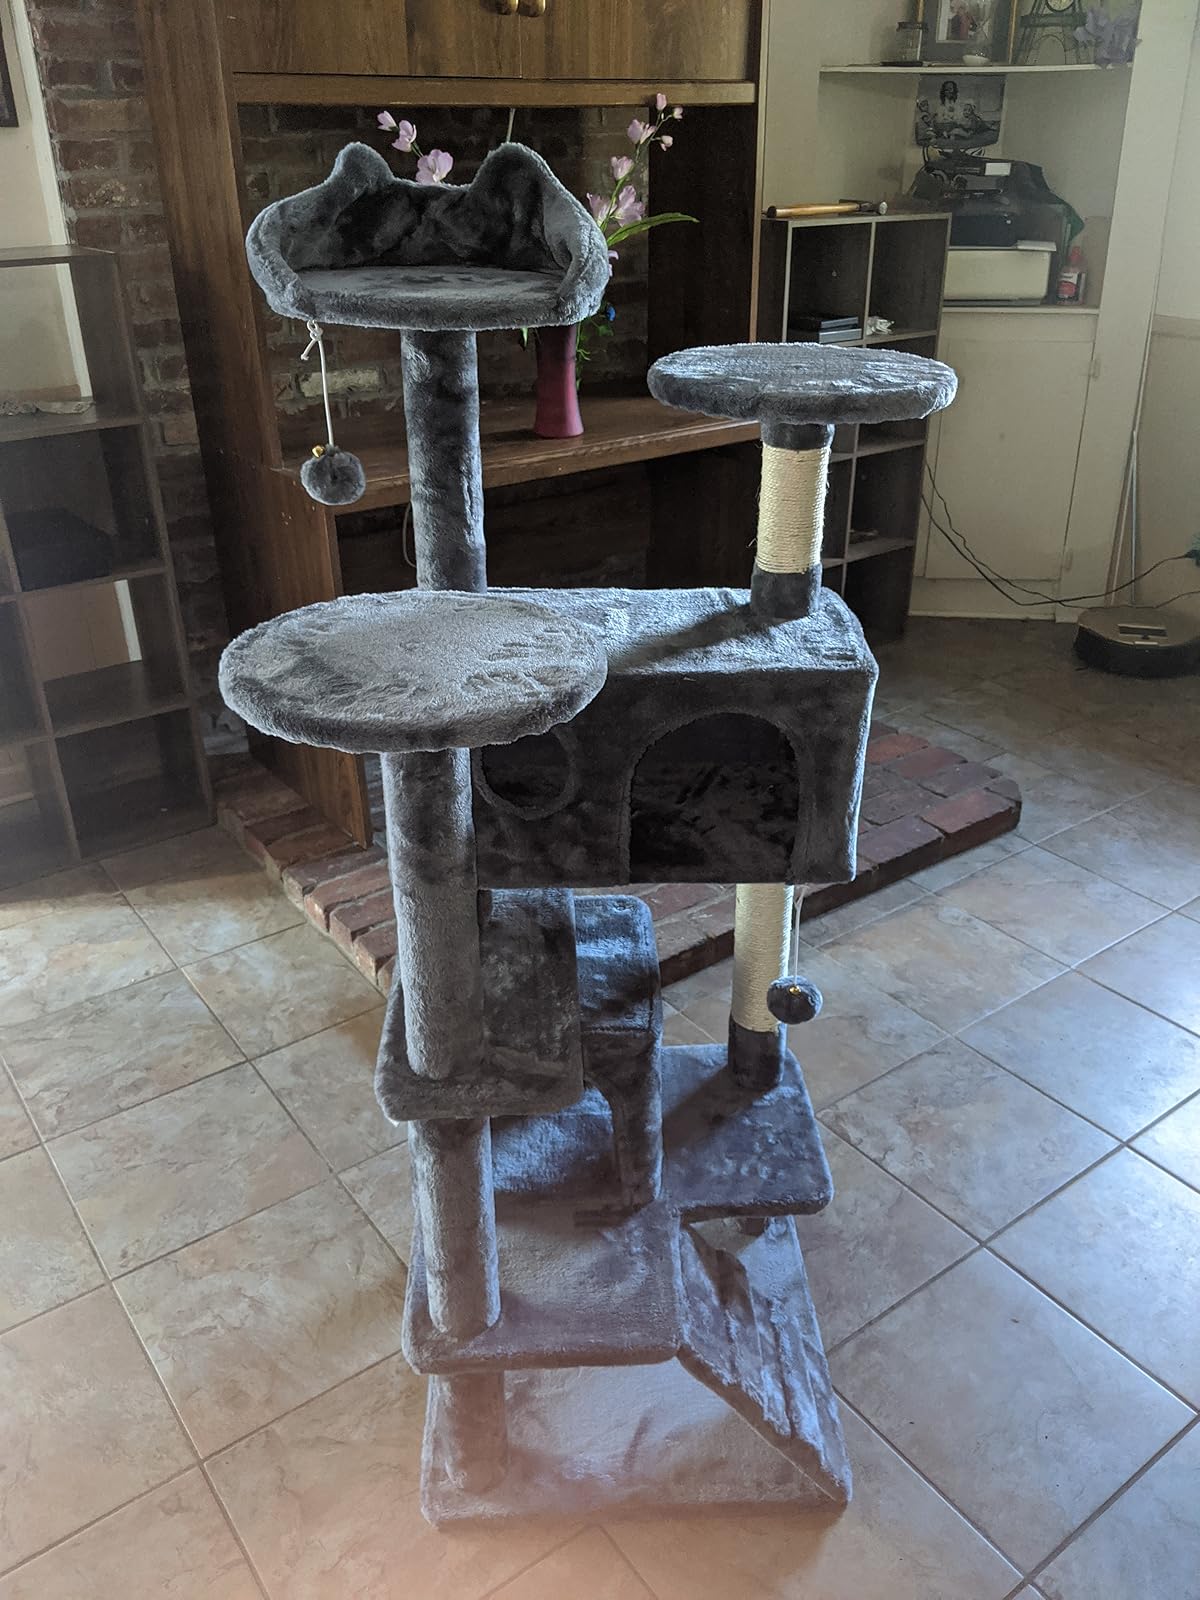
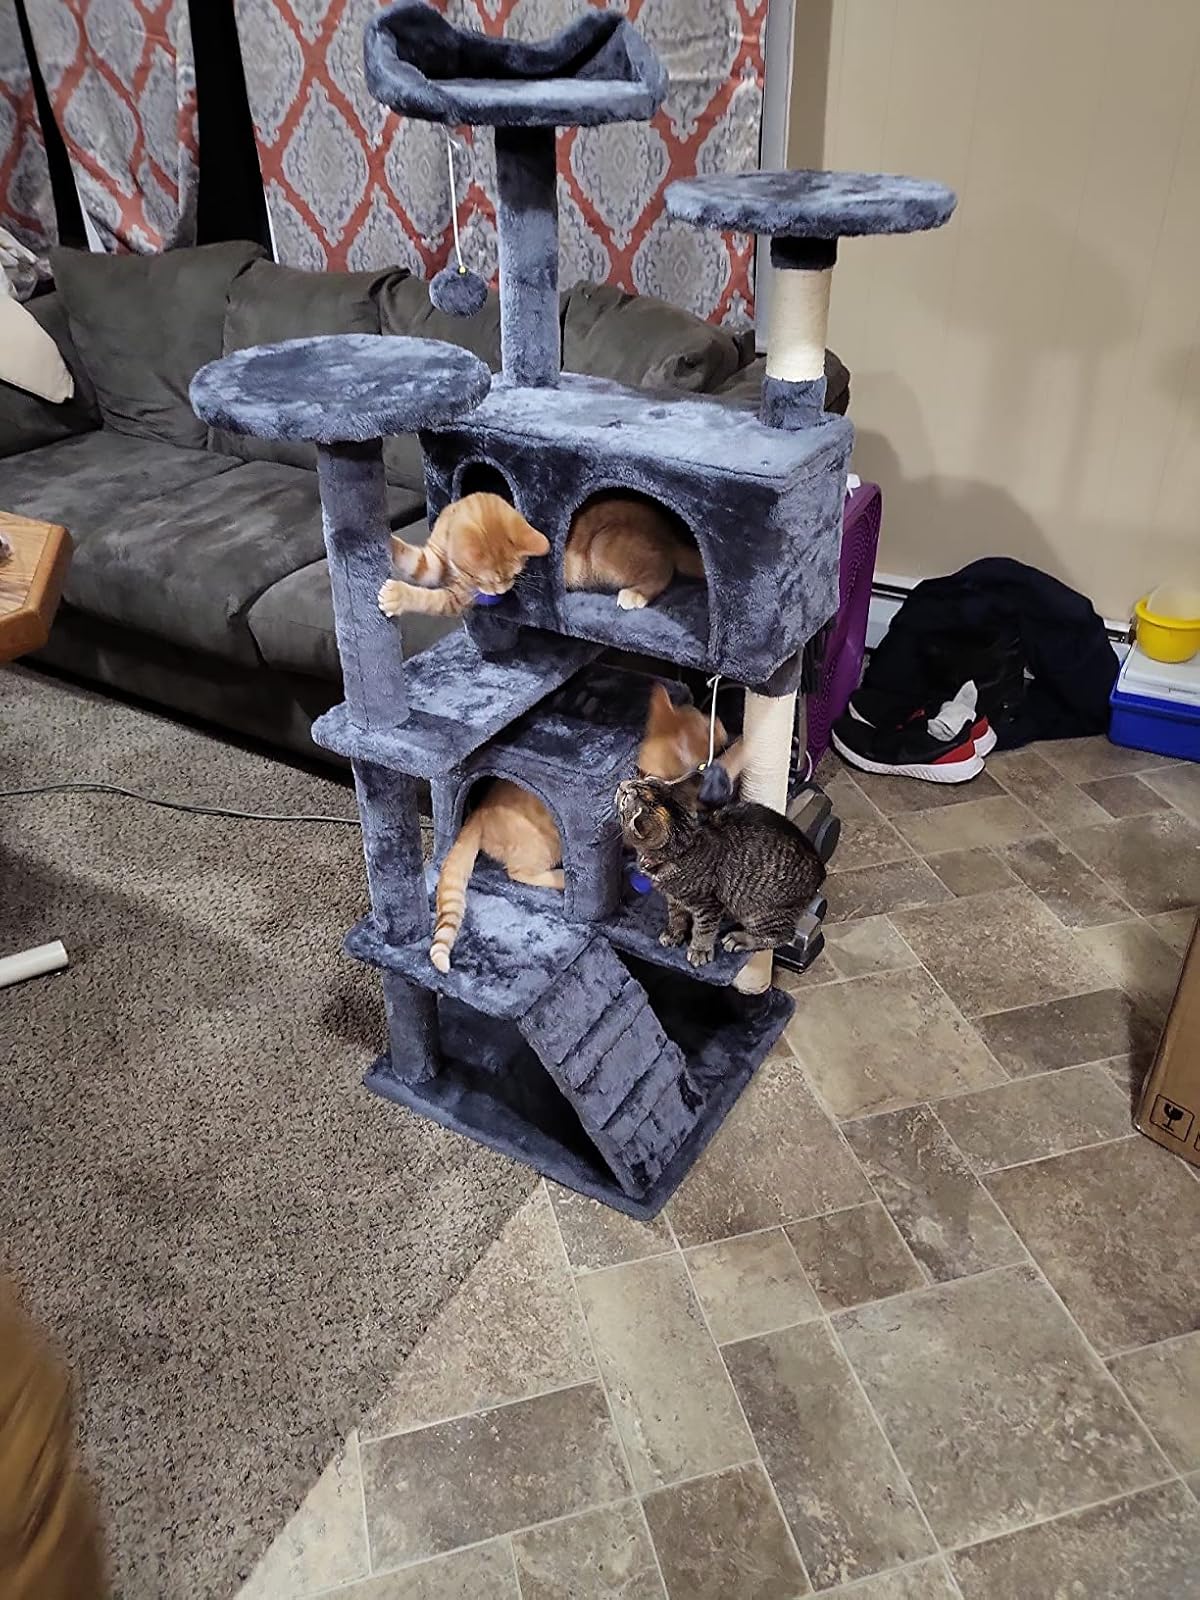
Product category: items_cat tree
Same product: yes